Logan (film character)

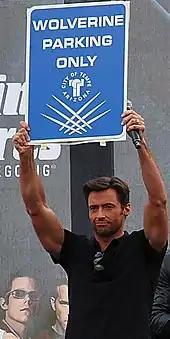
Jackman at the "" (2009) premiere

Many actors were considered for playing the part of Wolverine in a film adaptation of "X-Men". Viggo Mortensen was offered the role but turned it down as it conflicted with another role he was scheduled for. At one point in the 1990s, Glenn Danzig was approached for the role due to a slight resemblance, however, Danzig declined as the shooting would interfere with his band's nine-month tour. Bryan Singer spoke to a number of actors, including Russell Crowe, Keanu Reeves and Edward Norton, for the role. Fox ruled out Mel Gibson as being too expensive. Dougray Scott was cast but was forced to drop out due scheduling conflicts with "" and was injured in a motorbike accident, after which the role went to Hugh Jackman on Crowe's recommendation. Despite what was thought to be a highly controversial move due to his much taller stature than Wolverine's comic depictions by a nearly full foot of height, Jackman's actual performance was well received; Wolverine's original depiction is said to be , while Jackman stands at . While possessing all the same powers as his comic book counterpart, this portrayal is shown to have a much more powerful healing factor, able to mend and regenerate any damage (short of decapitation) within seconds, and also rendering him ageless, being nearly twice as old as in the comics while still in his prime. Jackman revealed in an interview with "The Huffington Post" that his character was originally going to have a cameo in "Spider-Man", but the costume could not be obtained.